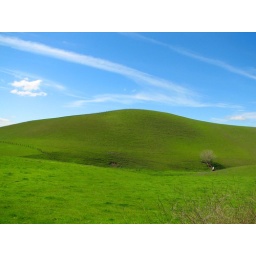
over the green hill